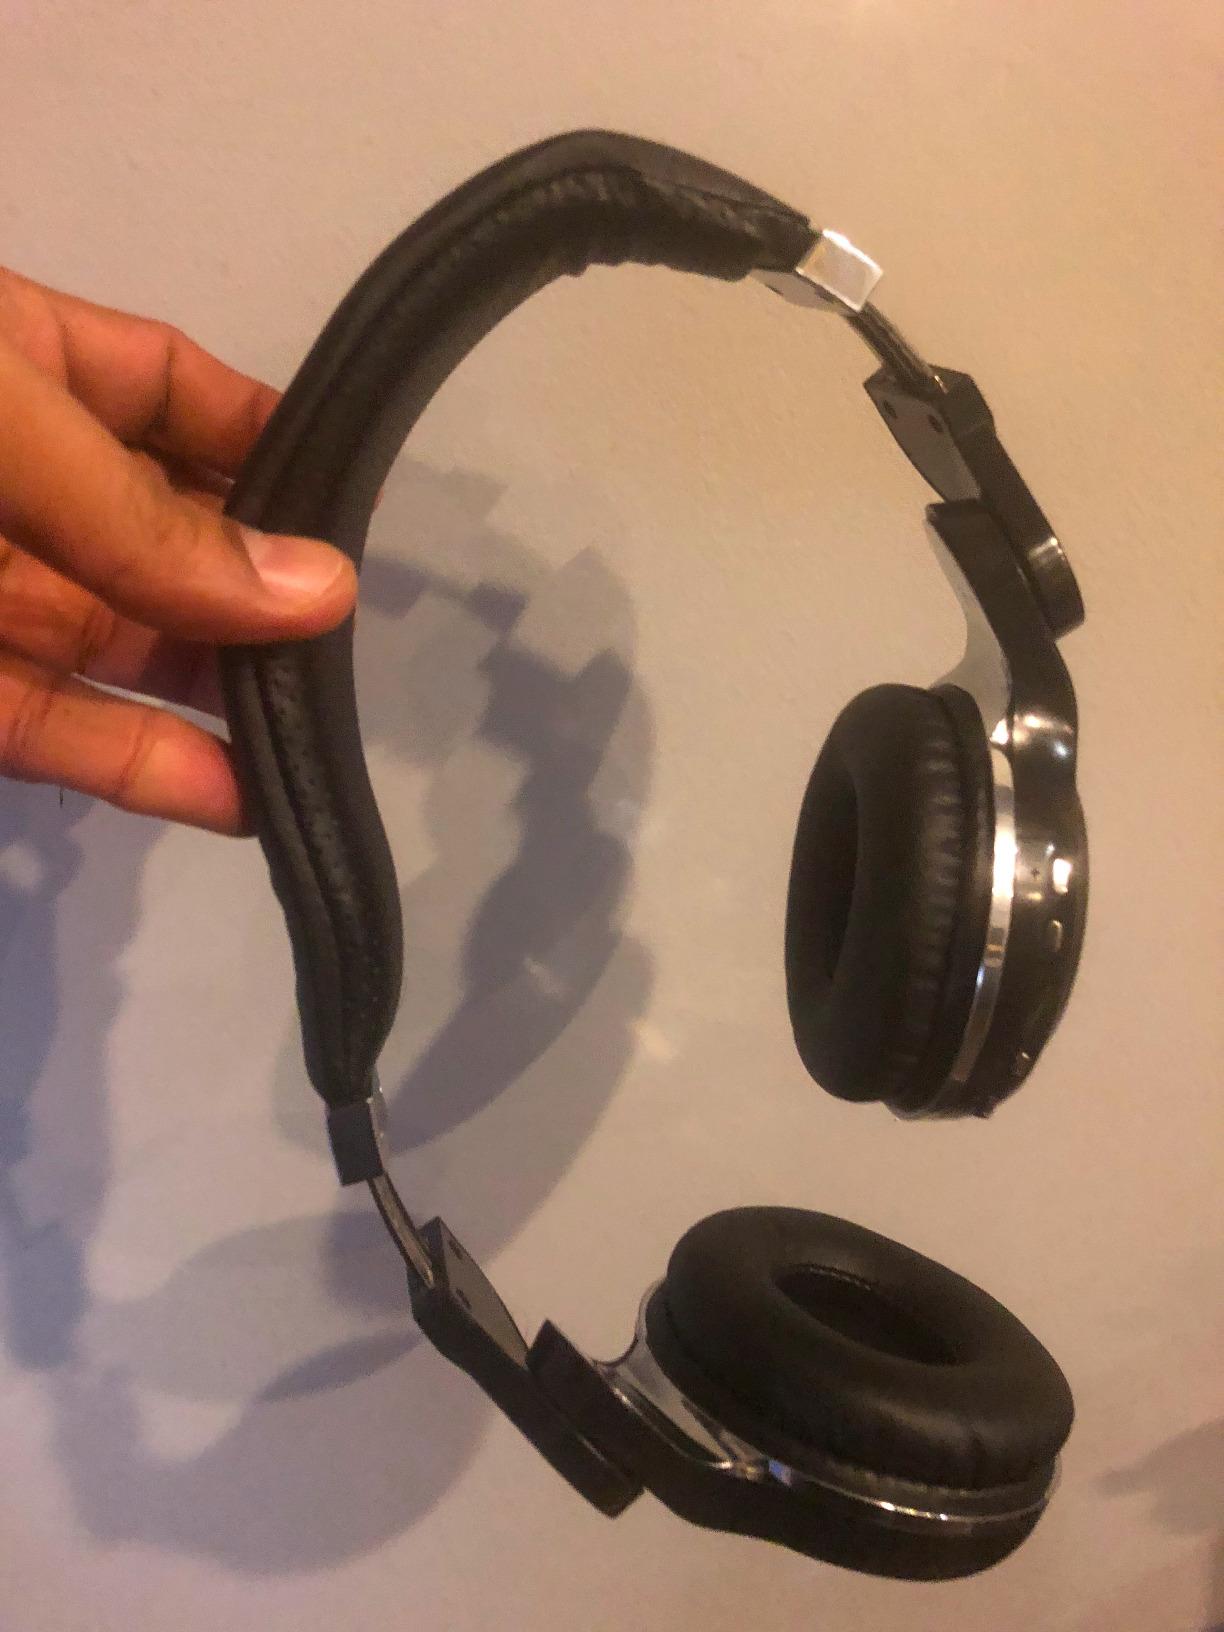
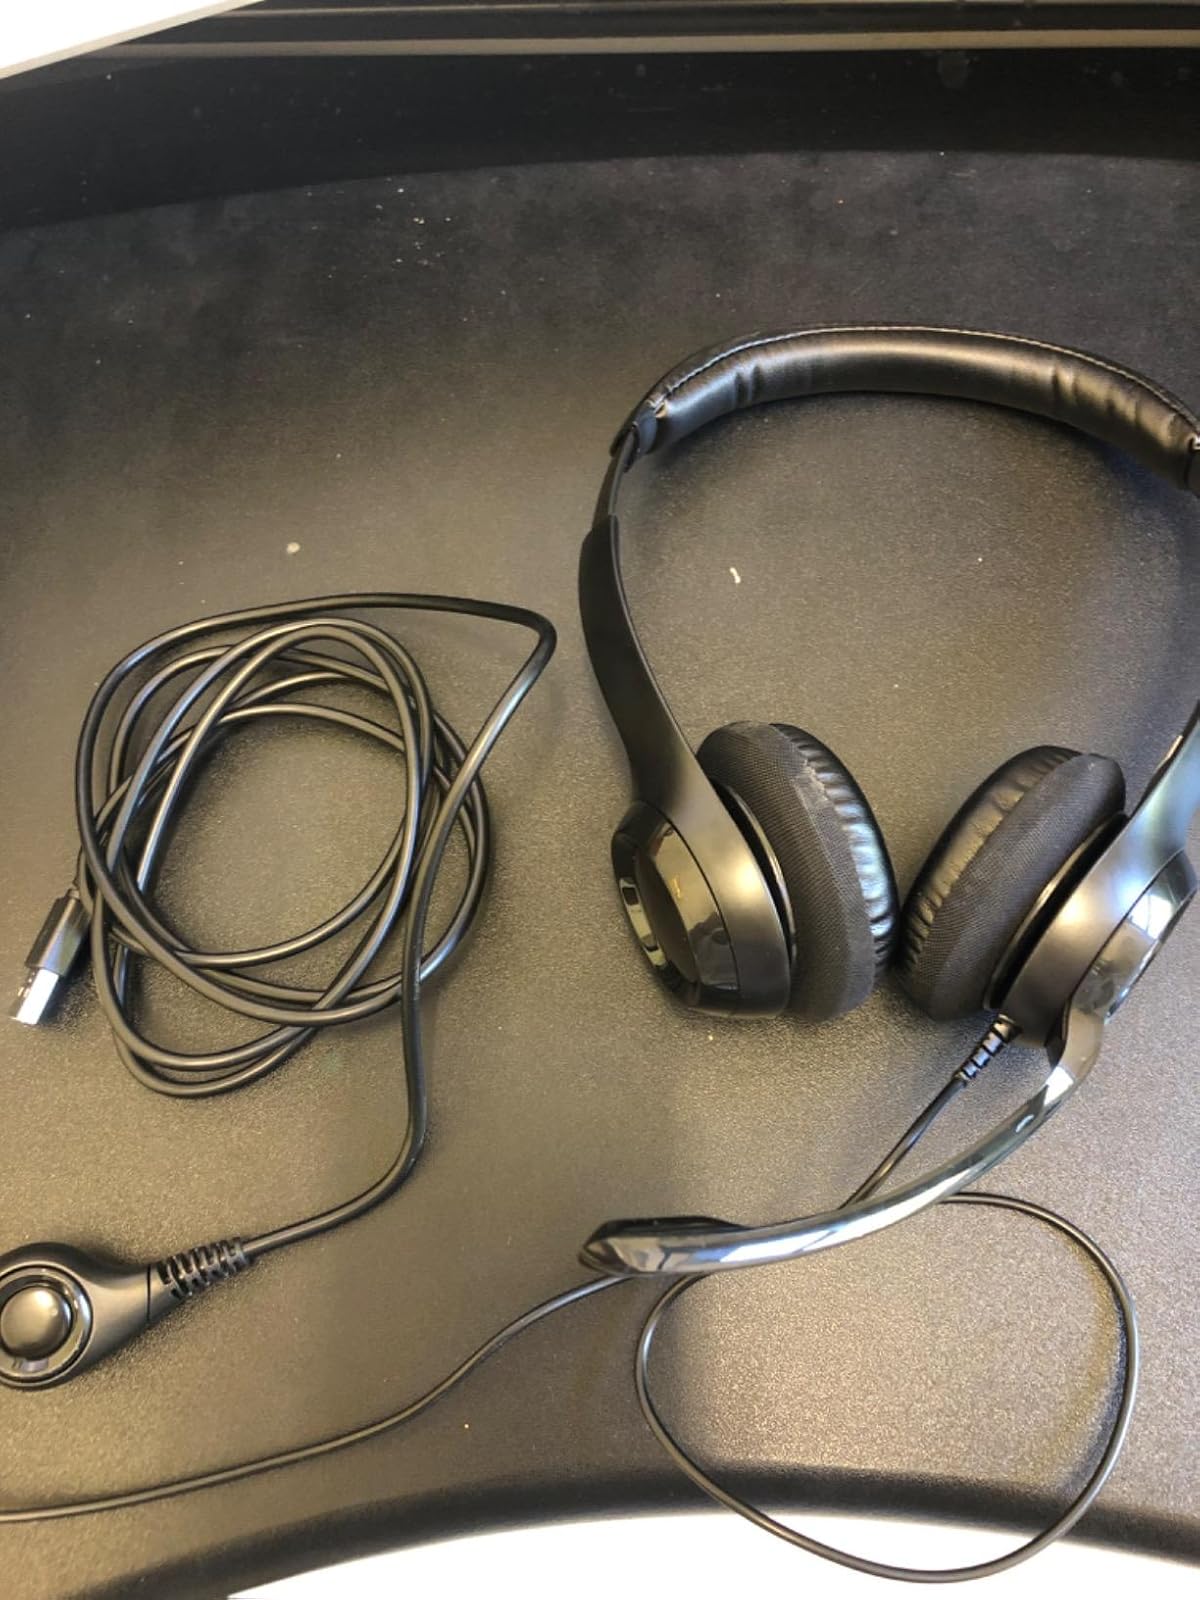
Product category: headphones
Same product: no